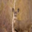
Label: deer